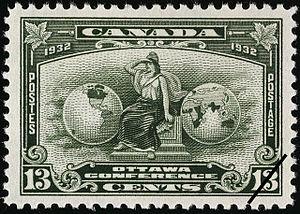
L'histoire postale et philatélique du Canada concerne les territoires qui ont formé le Canada d'aujourd'hui. Avant de joindre la confédération canadienne, les colonies britanniques qu'étaient la Colombie-Britannique et l'île de Vancouver, l'Ile-du-Prince-Edouard, la Nouvelle-Écosse, le Nouveau-Brunswick et Terre-Neuve ont émis des timbres à leur nom.